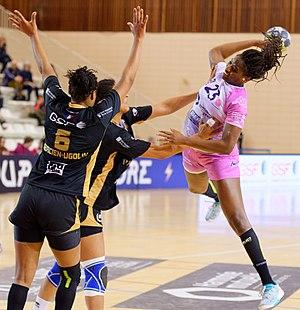
Rencontre entre Issy Paris Hand et Dijon. A Issy Les Moulineaux, le 25 février 2018.
Déborah Kpodar, née le 3 juin 1994 à L'Isle-d'Espagnac, est une joueuse française de handball, évoluant au poste d'arrière gauche au Nantes Atlantique Handball depuis 2020.